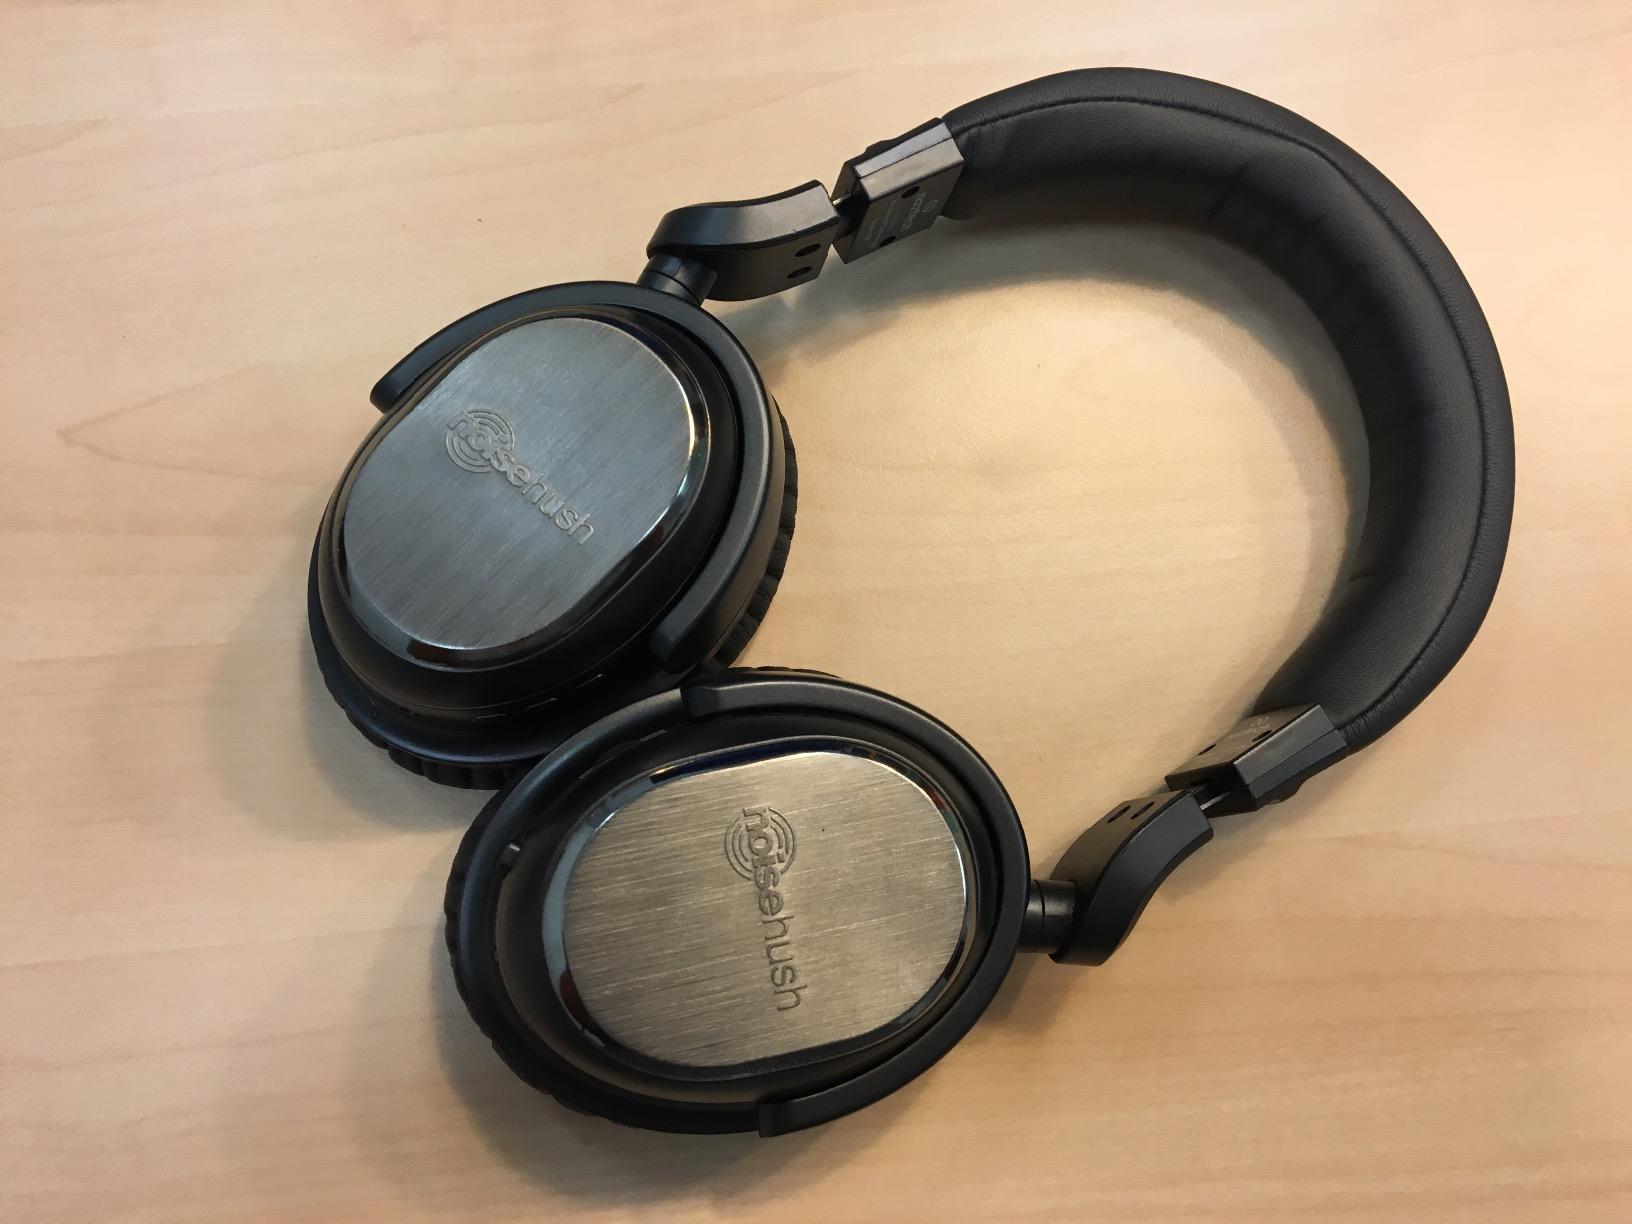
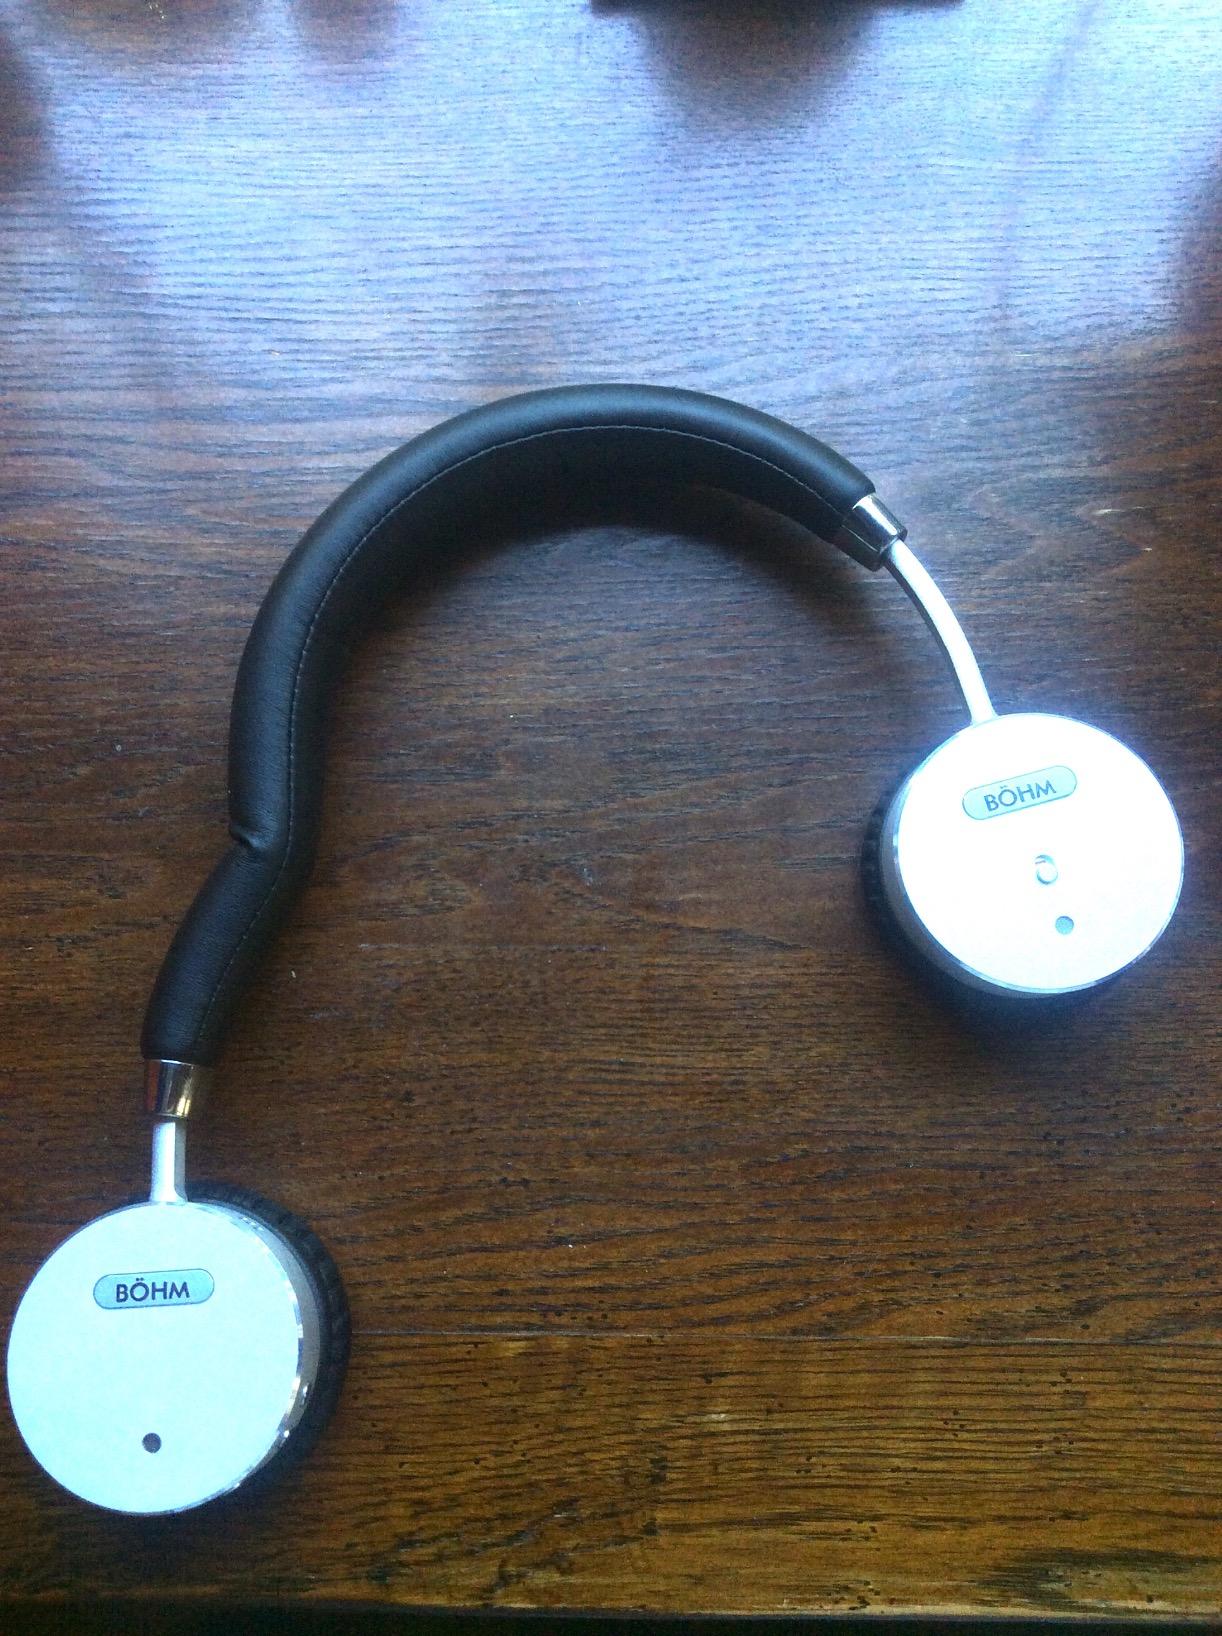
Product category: headphones
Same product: no